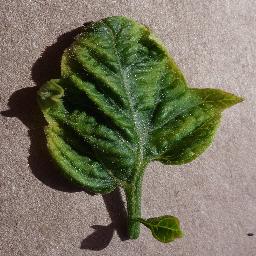
Label: Tomato___Tomato_Yellow_Leaf_Curl_Virus